Thomas County Courthouse (Kansas)

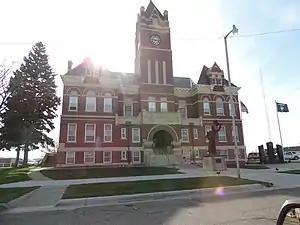

The Thomas County Courthouse, located at 300 N. Court in Colby, is the seat of government of Thomas County, Kansas. The courthouse was built from 1906 to 1907 and replaced the county's original courthouse. Architect James C. Holland designed the courthouse in the Richardsonian Romanesque style. The front of the courthouse has a five-story clock tower with a Seth Thomas clock; the main entrance to the building is located in a Syrian arch at the bottom of the tower. A projecting wing is located on each side of the tower; the wings each have three windows on every story and a hipped roof with a dormer.